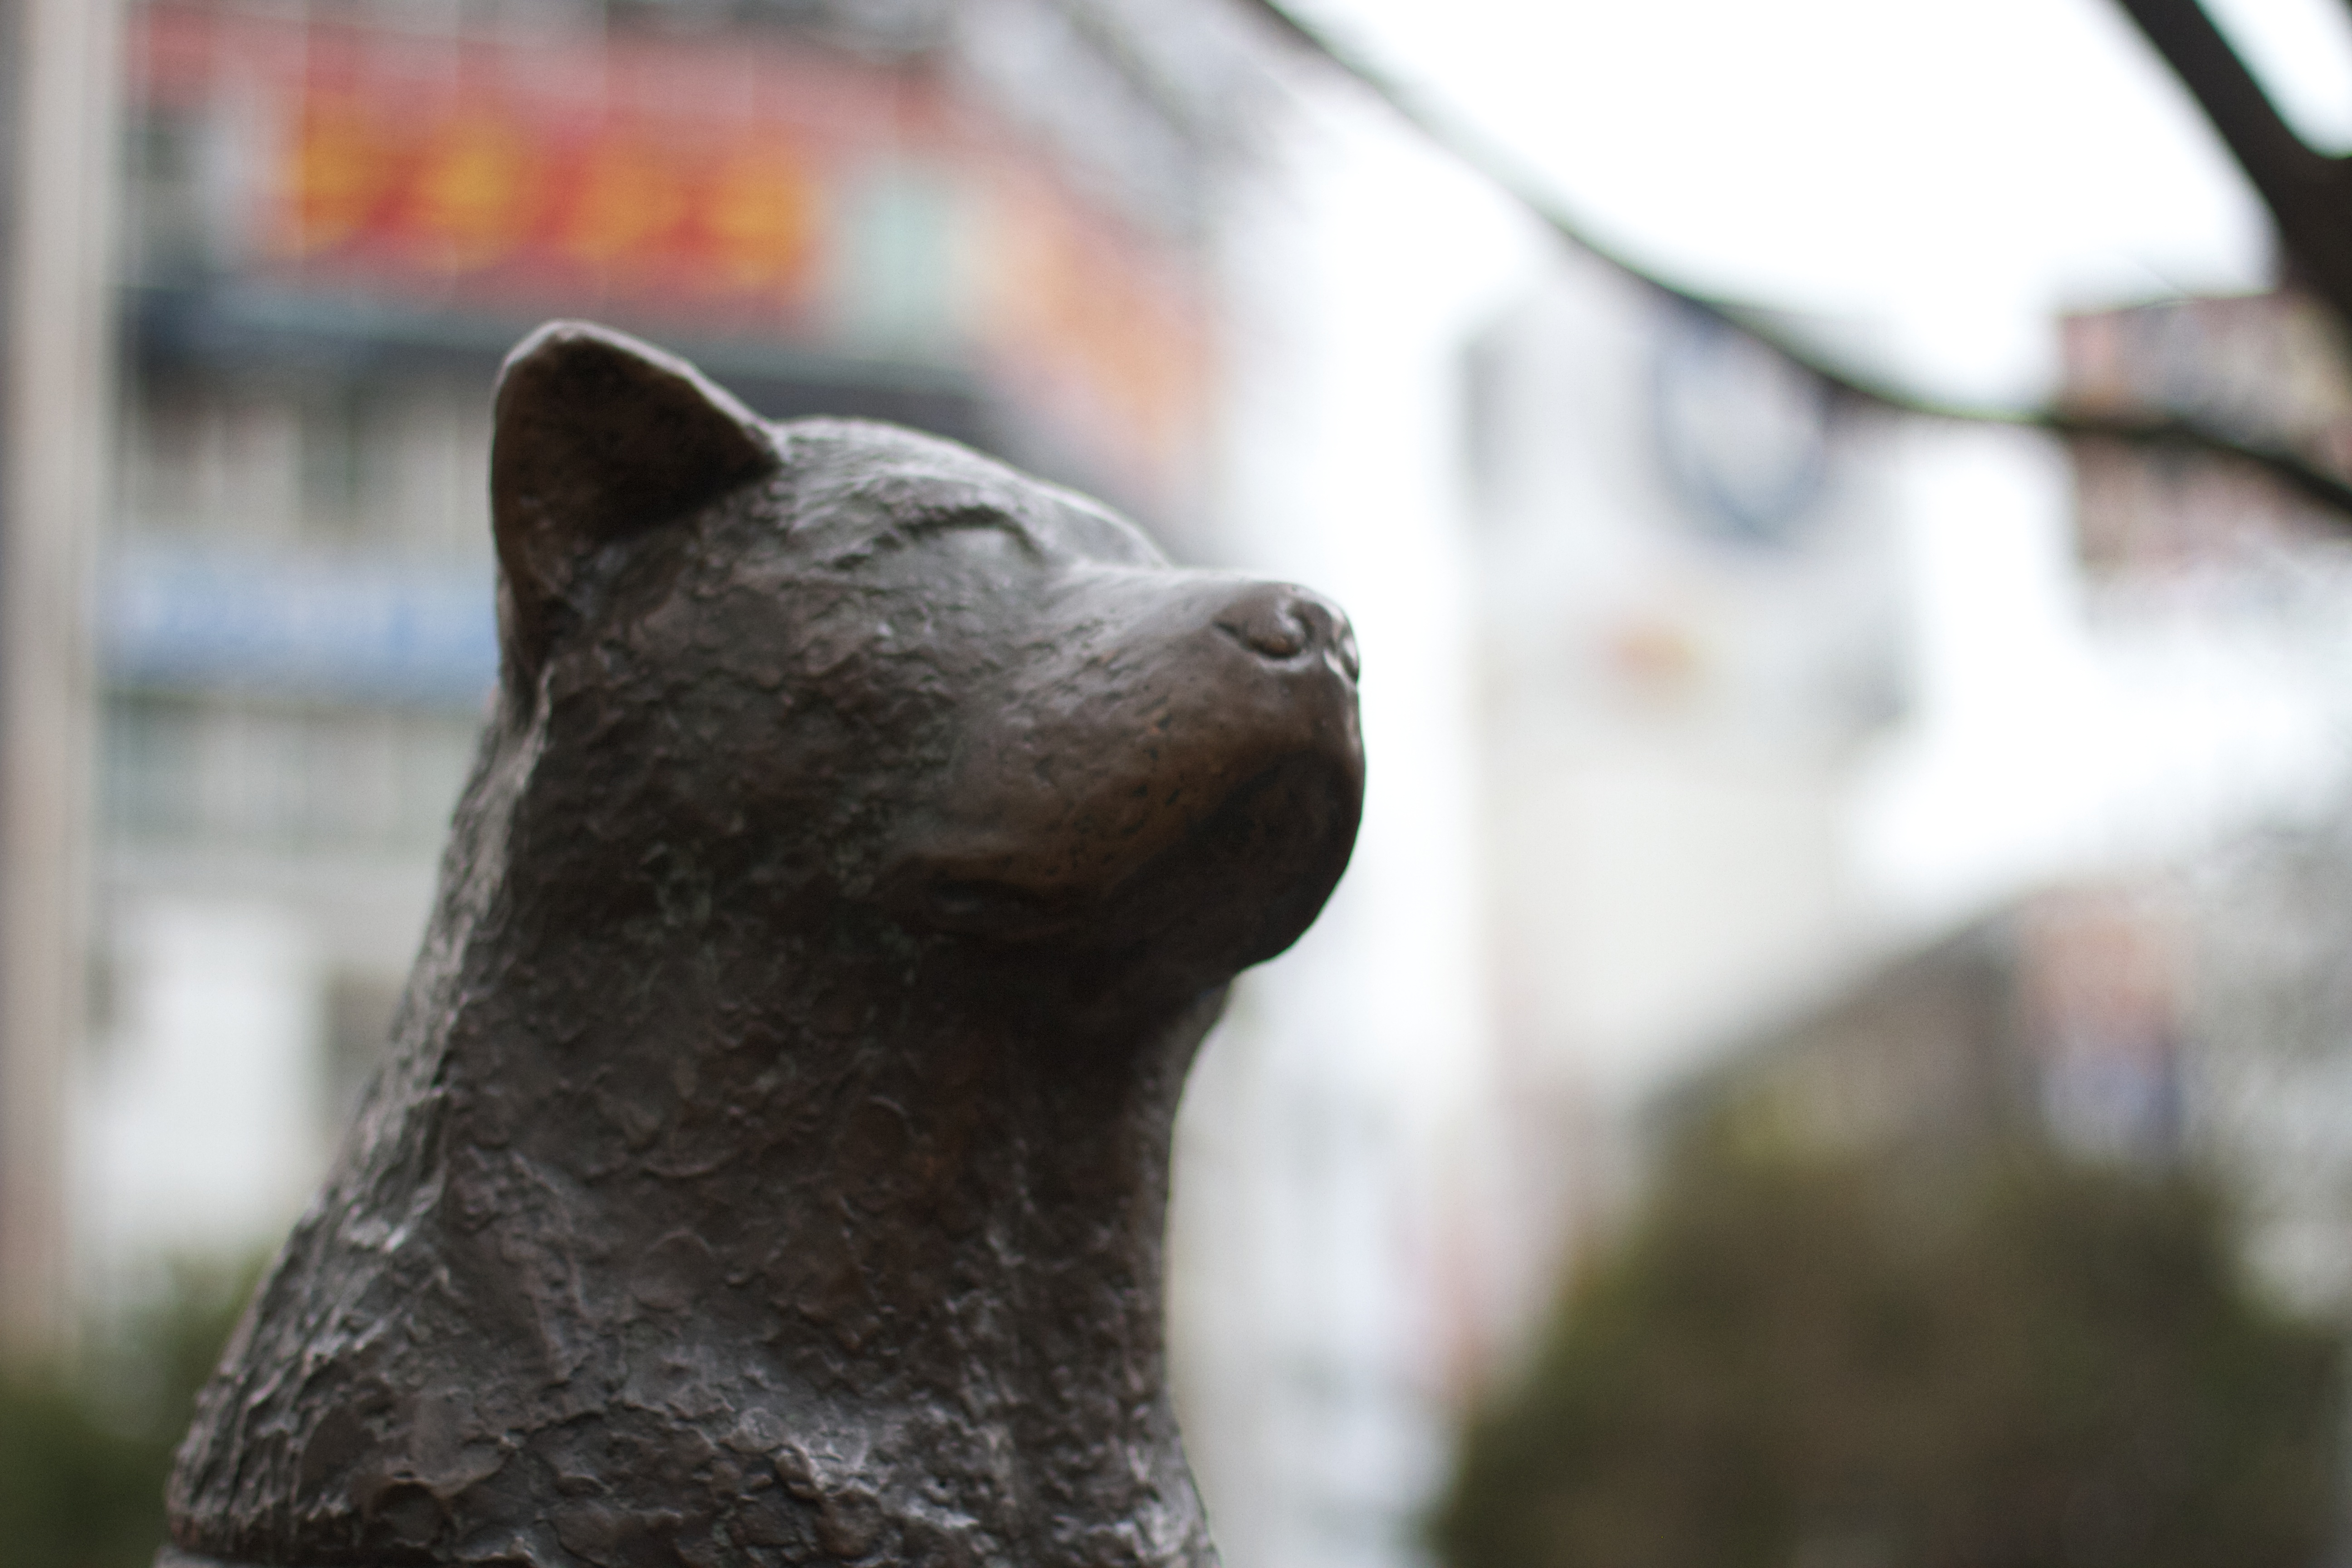
dog, monument, statue, gargoyle, sculpture, art, head, loyal